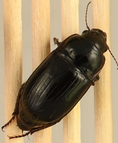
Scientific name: Euryderus grossus
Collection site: Central Plains Experimental Range NEON (CPER), plot CPER_003